Luigi Lucioni

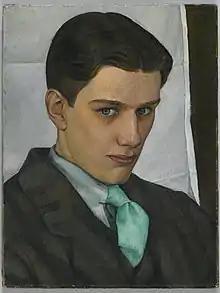
"Paul Cadmus", oil, Lucioni, 1928, Brooklyn Museum

Lucioni's work was marketed through Associated American Artists in New York.